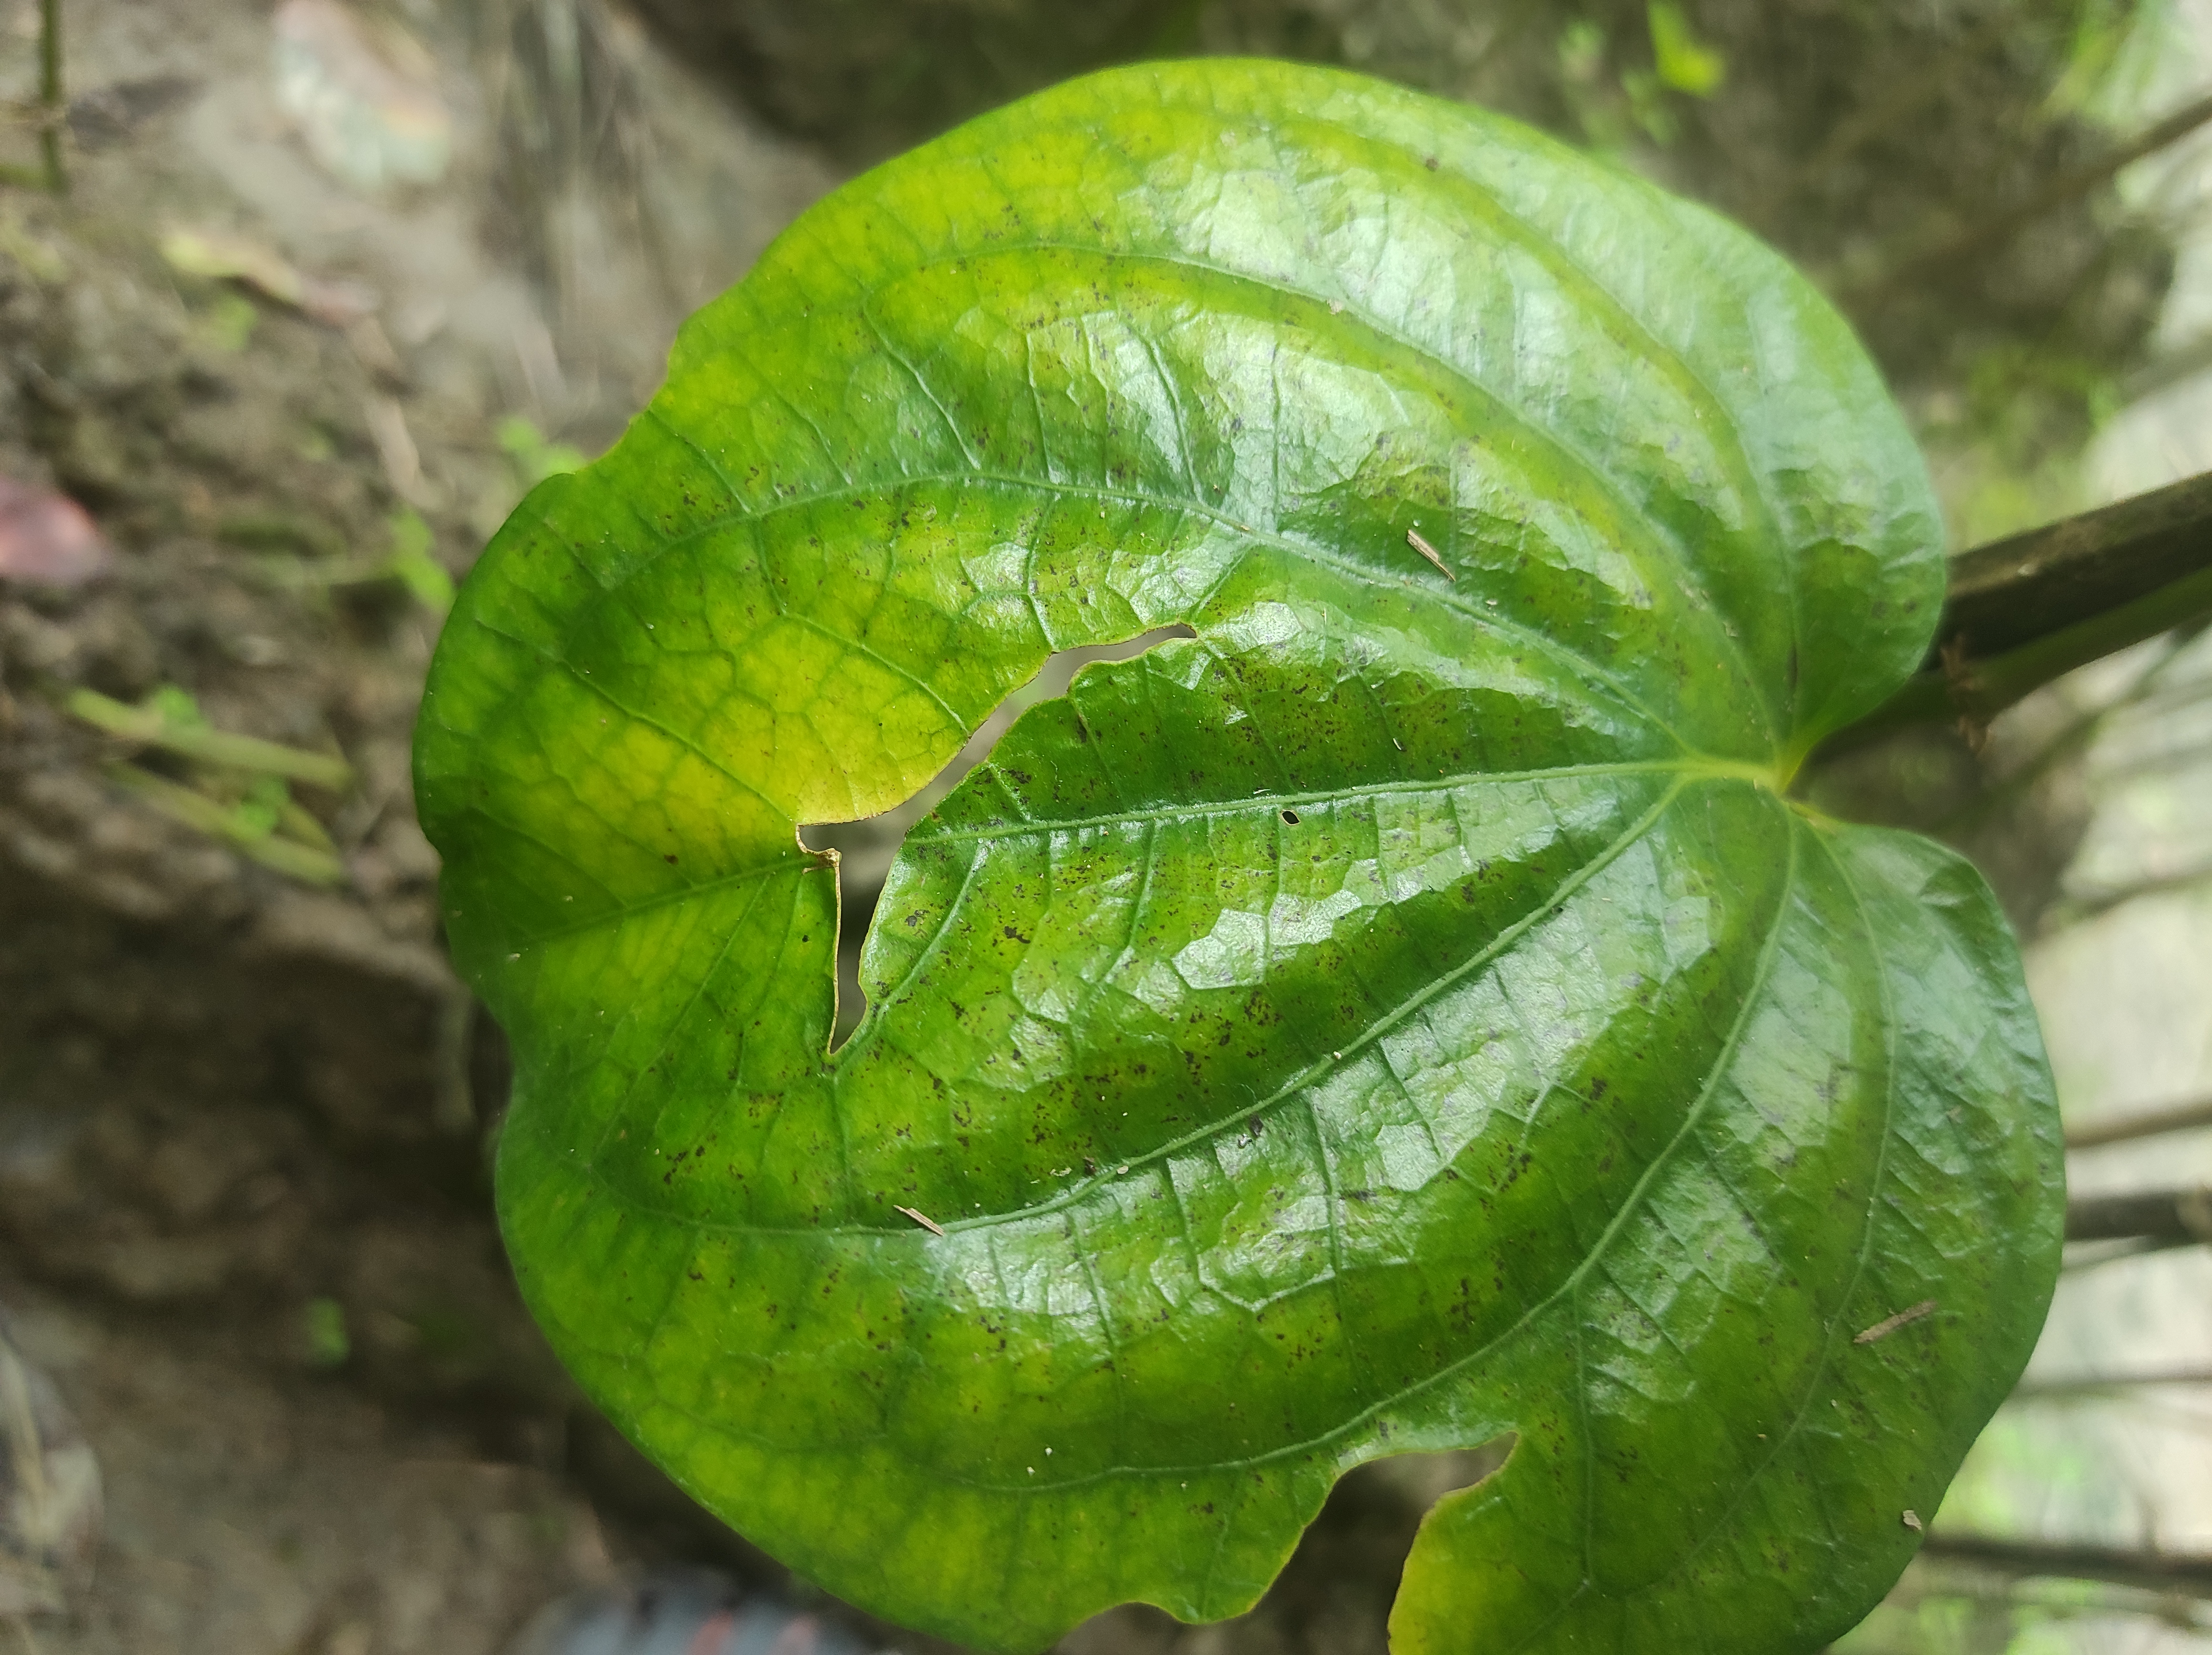
Label: Fungal_Brown_Spot_Disease